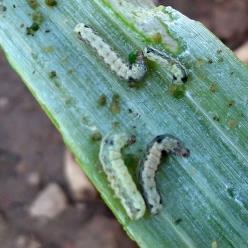
Crop: Onion
Condition: caterpillar-p